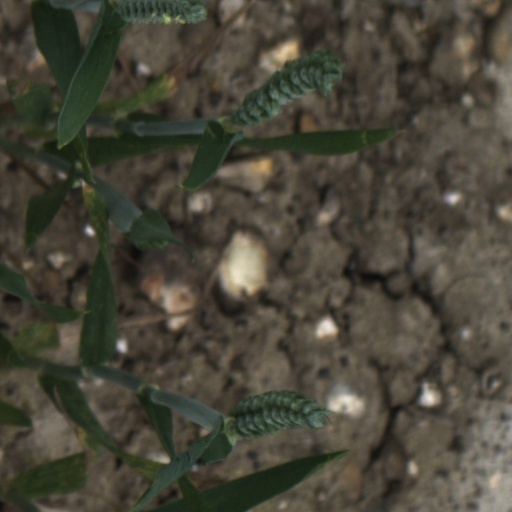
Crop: wheat